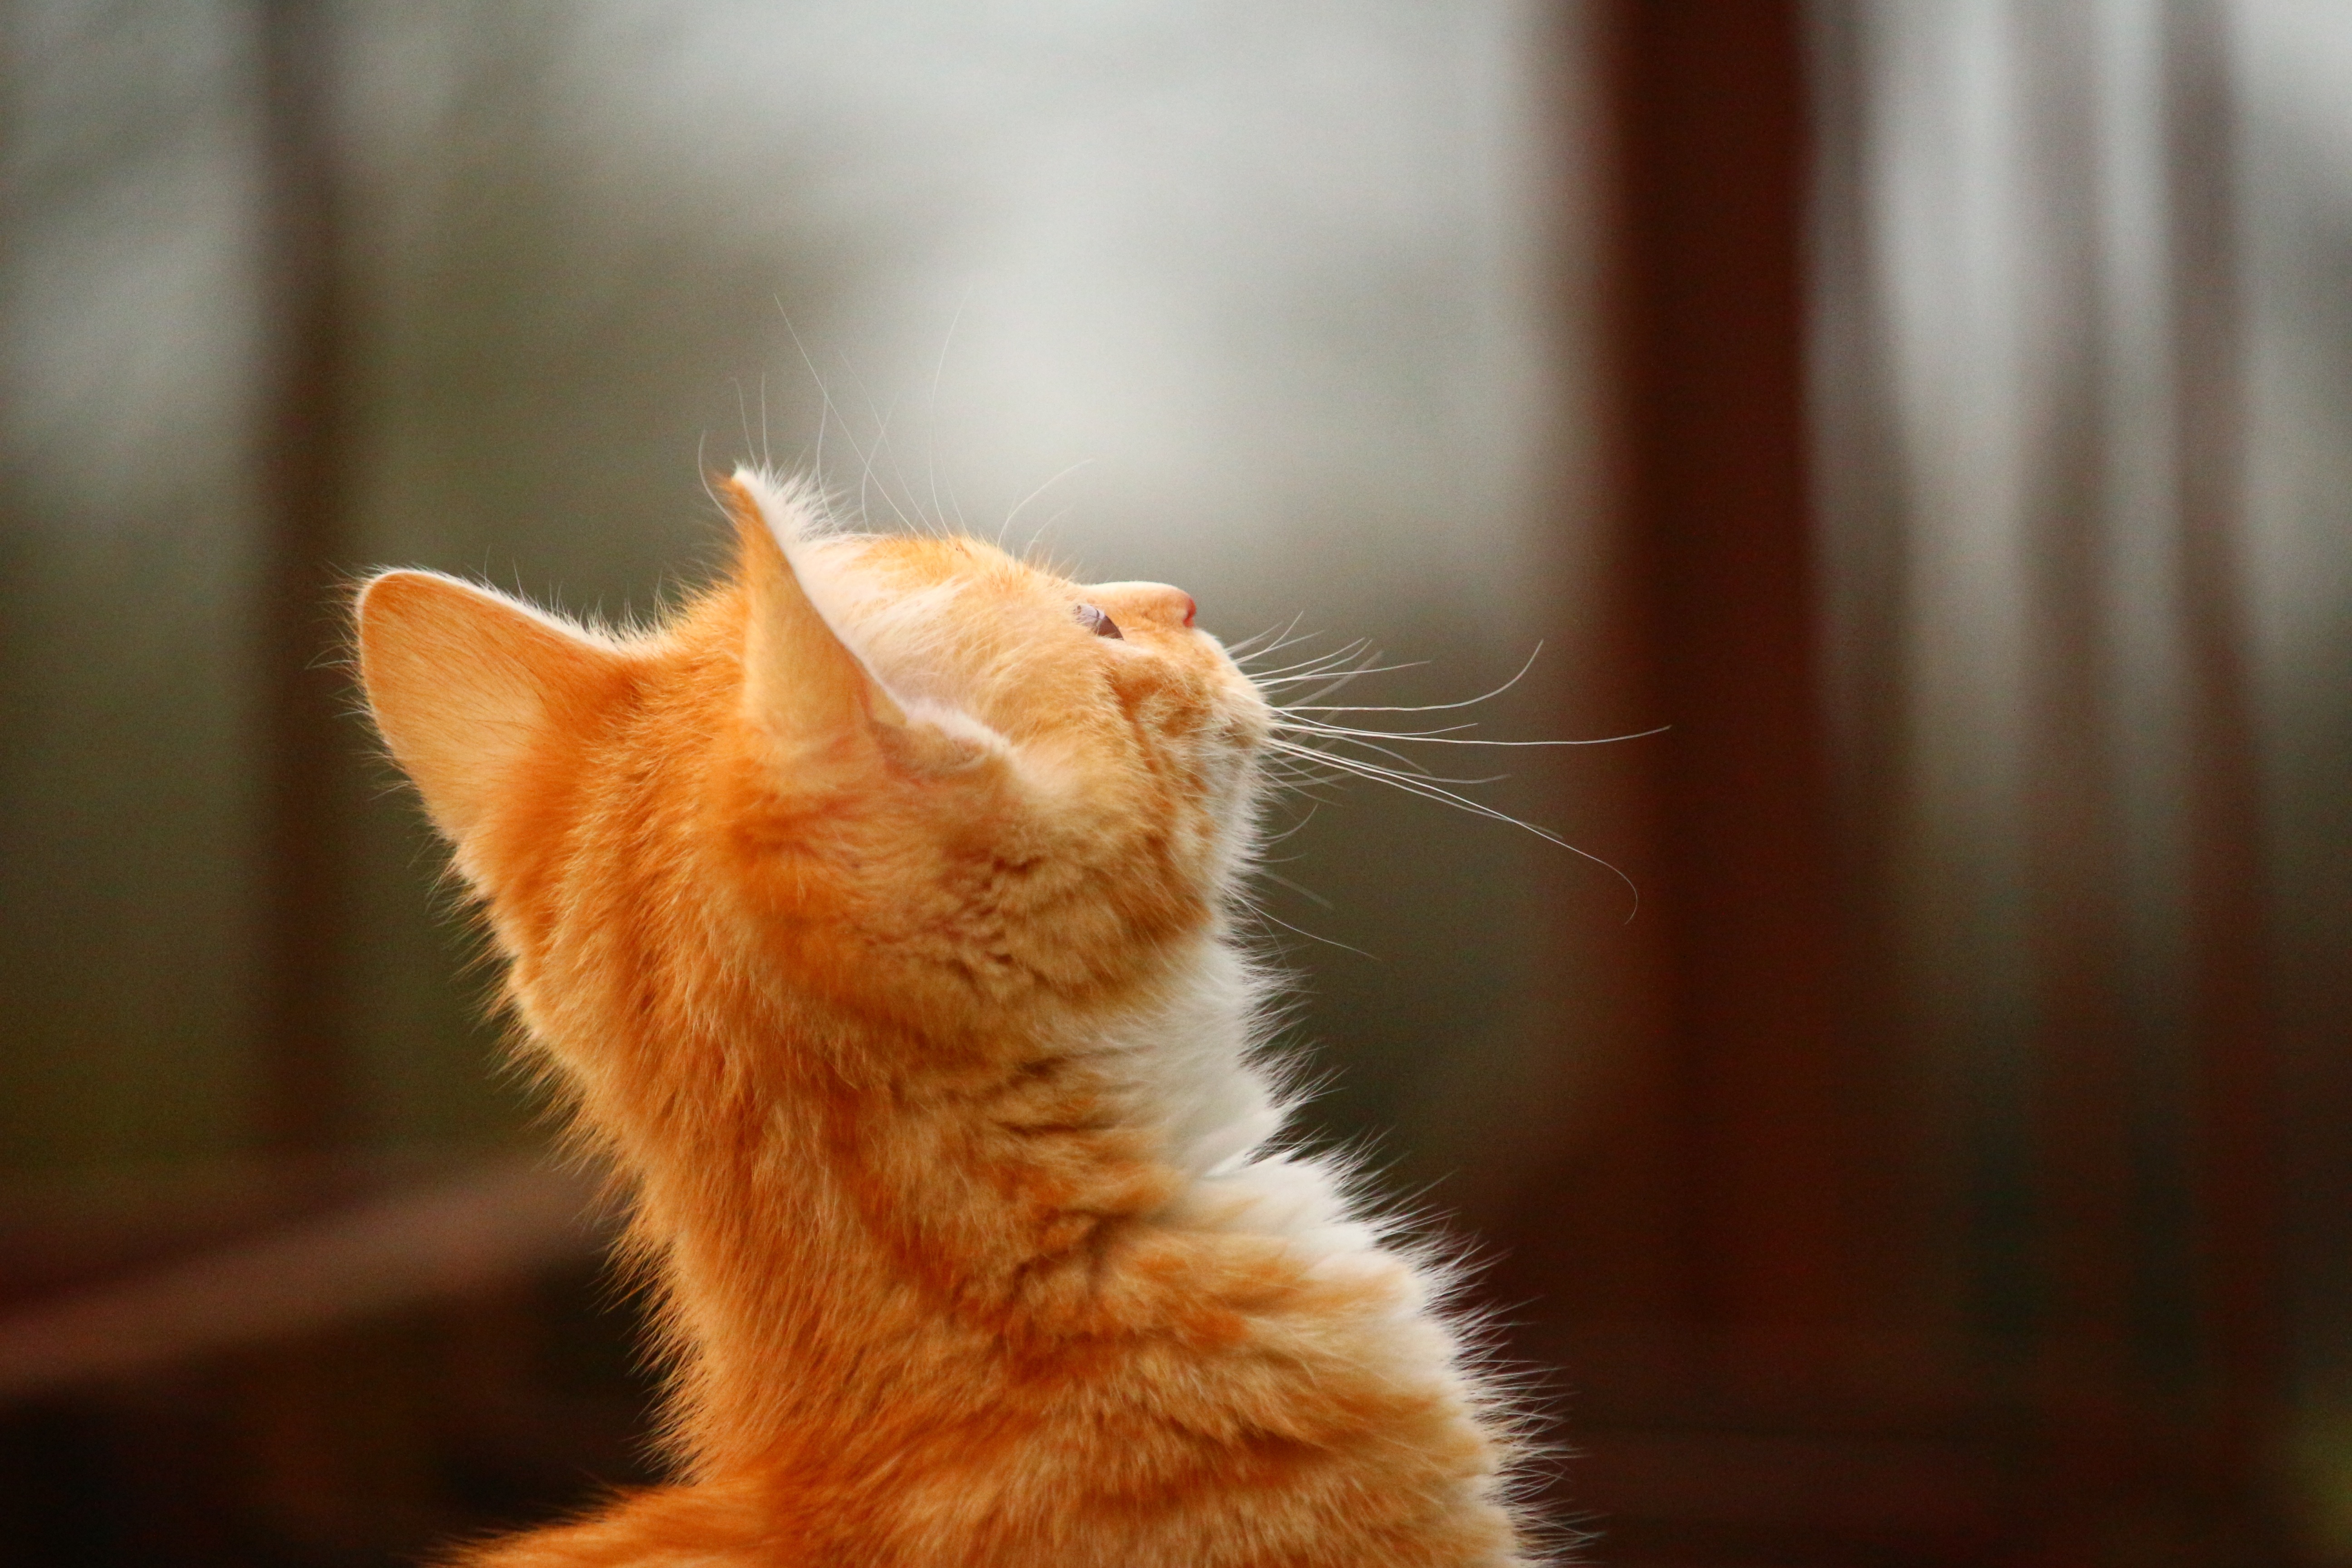
kitten, cat, mammal, fauna, close up, nose, whiskers, skin, vertebrate, macro photography, young cat, red mackerel tabby, red cat, cat baby, small to medium sized cats, cat like mammal, carnivoran